J. Thomas Looney

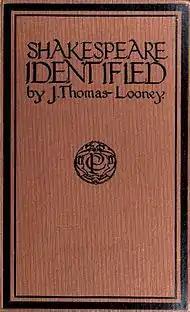
Looney's "Shakespeare Identified" (1920) began the modern Oxfordian movement and made Oxford the most popular anti-Stratfordian candidate.

Looney's book begins by outlining many of the familiar anti-Stratfordian arguments about Shakespeare of Stratford's supposedly poor education and unpoetic personality. He also criticises the methods adopted by many previous anti-Stratfordians, especially the Baconian tendency to search for ciphers. Looney considers it unlikely that an author who wished to conceal his identity would leave such messages. He then goes on to identify the influence of Frank Harris's book "The Man Shakespeare", which uses the plays to find evidence of Shakespeare's beliefs and interests.